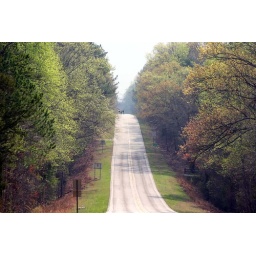
Cycling a long hill and beautiful road on Hwy 176 near Pomaria, SC.